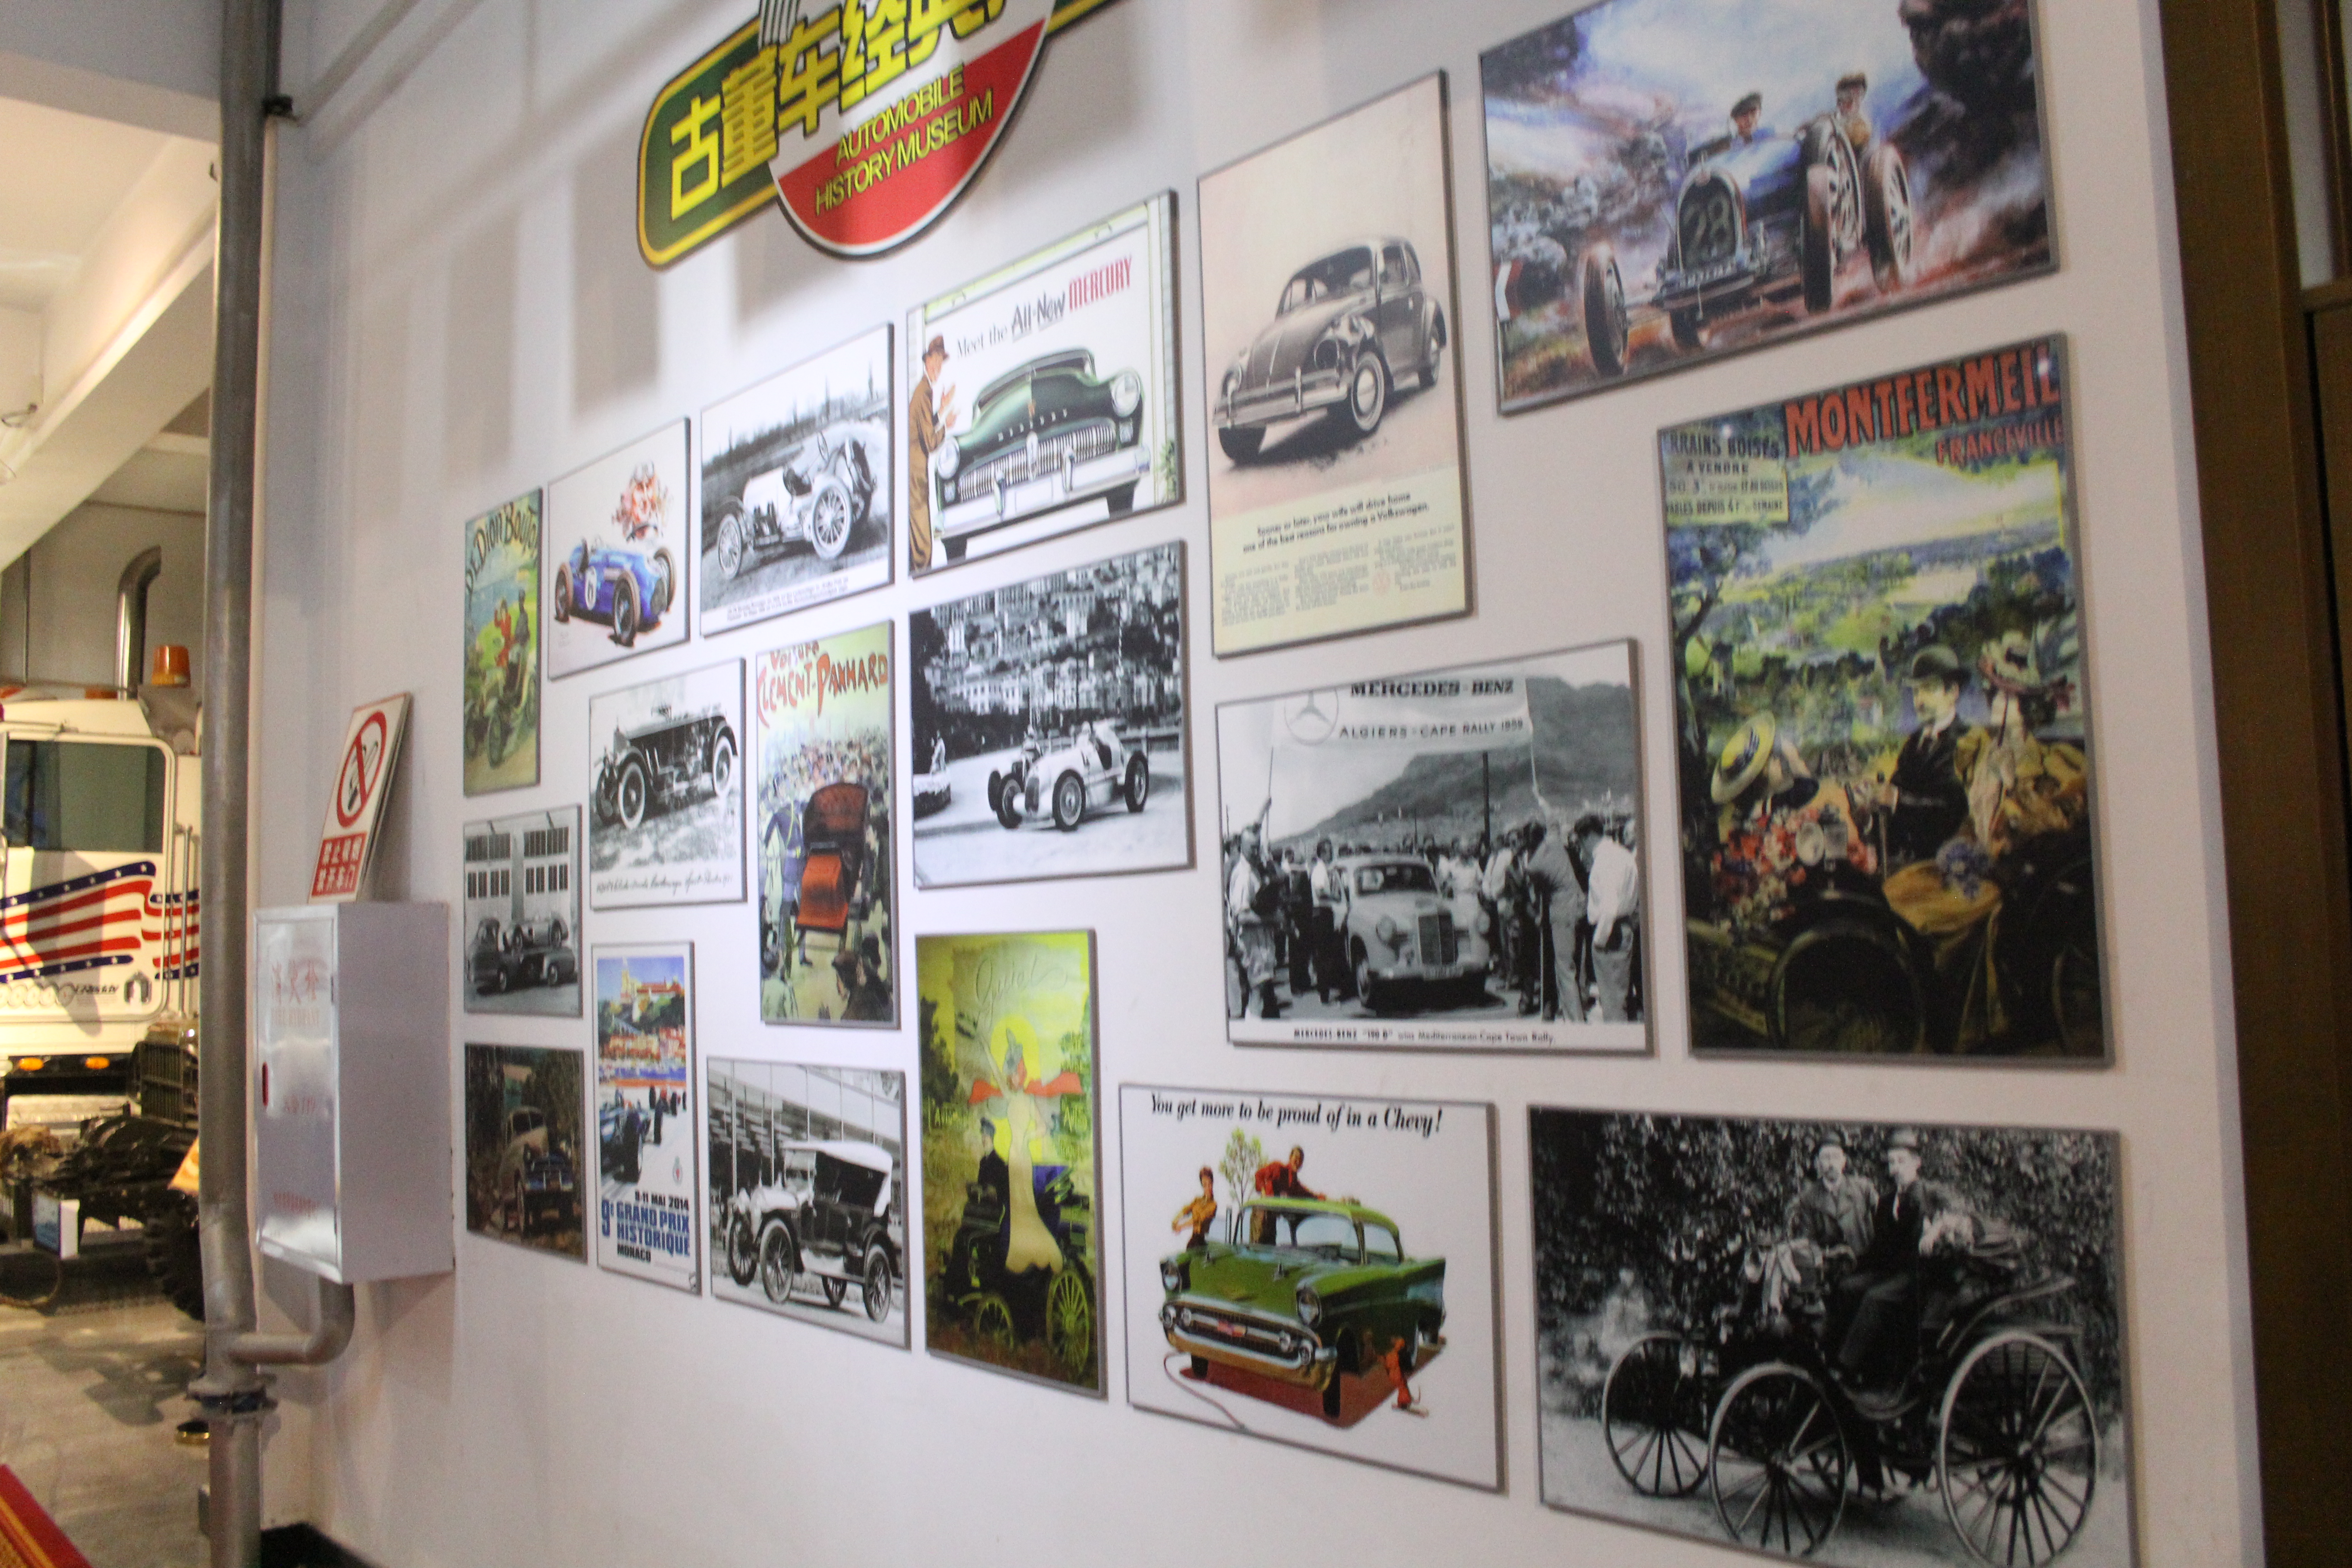
tourism, adventure, Beautiful Places, Pretty Places, environment, Interesting Places, harbin, museums, architecture, art, nature, museum, history, ancient history, collection, exhibition, art exhibition, art gallery, poster, vernissage, building, visual arts, tourist attraction, interior design, illustration, graphics